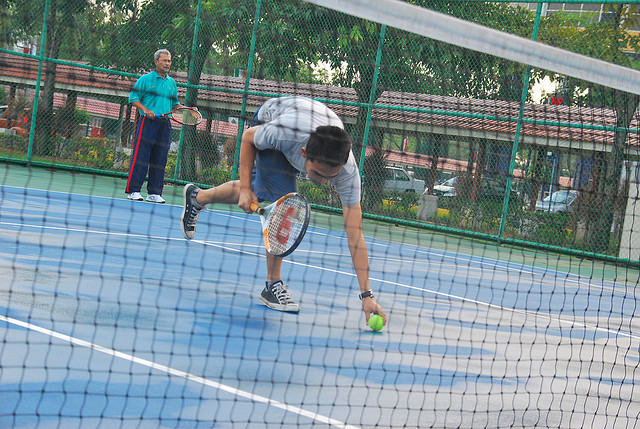
người đàn ông khum xuống nhặt bóng tennis trên sân